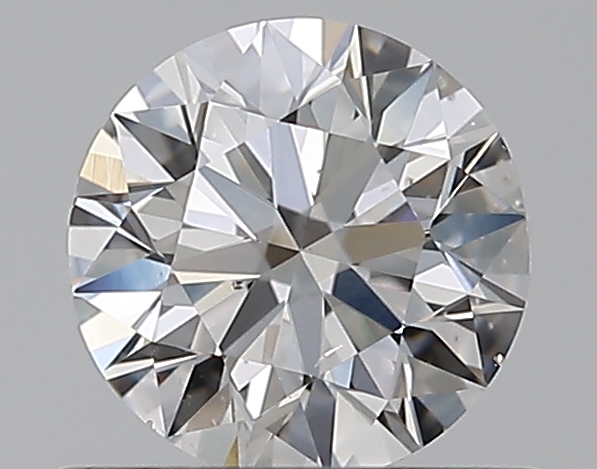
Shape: round
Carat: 0.5
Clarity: SI1
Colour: H
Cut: VG
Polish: EX
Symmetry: VG
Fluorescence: F
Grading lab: GIA
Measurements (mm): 5.03 x 5.07 x 3.15